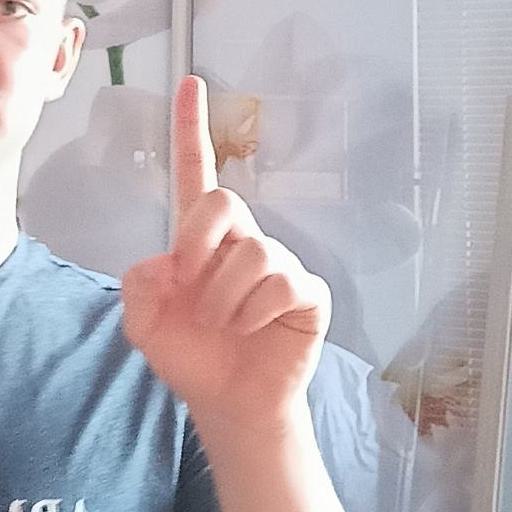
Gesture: one